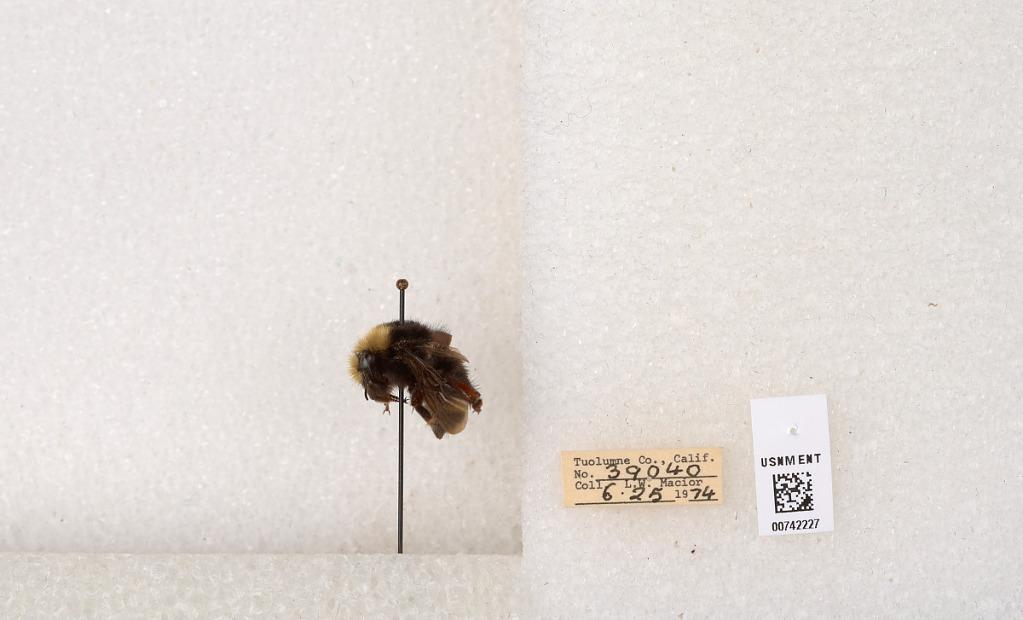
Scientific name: Bombus (Pyrobombus) vandykei (Frison)
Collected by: L. Macior
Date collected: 1974-6-25
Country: United States
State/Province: California
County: Tuolumne
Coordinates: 37.9712, -120.228